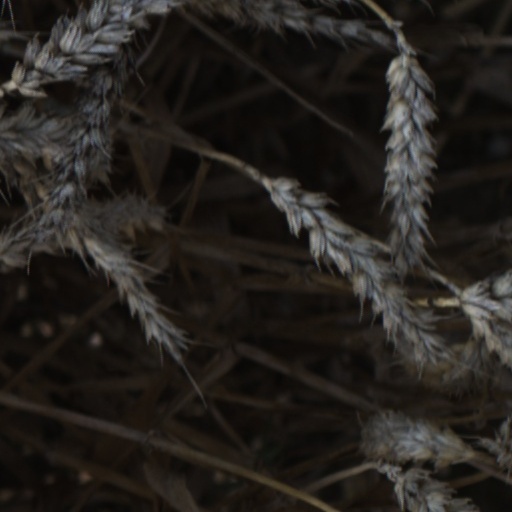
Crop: wheat